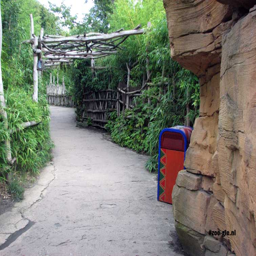
trail , overgrown on both sides